Isaac Mbenza

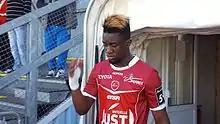
Mbenza in 2016

Isaac Mbenza (born 8 March 1996) is a professional footballer who plays as a forward for Belgian Pro League club Charleroi. Born in France and eligible to represent DR Congo and Belgium, he has represented the latter at several youth levels.